Isle of Man Railway locomotives

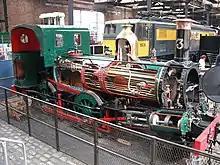
No. 3 "Pender" sectioned for display at the Science and Industry Museum in Manchester, the other side of the locomotive remains largely untouched.

This is the last of the original three locomotives. It was originally going to be named "Viking", but this was changed to honour Sir John Pender, deputy chairman of the railway company.